Kyrgyz people

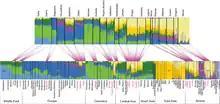
Population structure of Turkic-speaking populations in the context of their geographic neighbors across Eurasia; modern Kyrgyz derive the majority of ancestry from Ancient Northeast Asian sources, compactible with the inferred Turkic homeland in 'Southern Siberia and Mongolia'.

The genetic makeup of the Kyrgyz is consistent with their origin as a mix of tribes. For instance, 63% of modern Kyrgyz men of Jumgal District belong to the paternal haplogroup R1a1. Low diversity of Kyrgyz R1a1 indicates a founder effect within the historical period. Other groups of Kyrgyz especially Southwest Kyrgyz show a considerably lower frequency of haplogroup R. The other main haplogroups of modern Kyrgyz are haplogroup C-M217 at 12–20%, haplogroup O-M175 at 0–15%, and haplogroup N-M231 at around 4.5%.